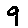
Label: 9